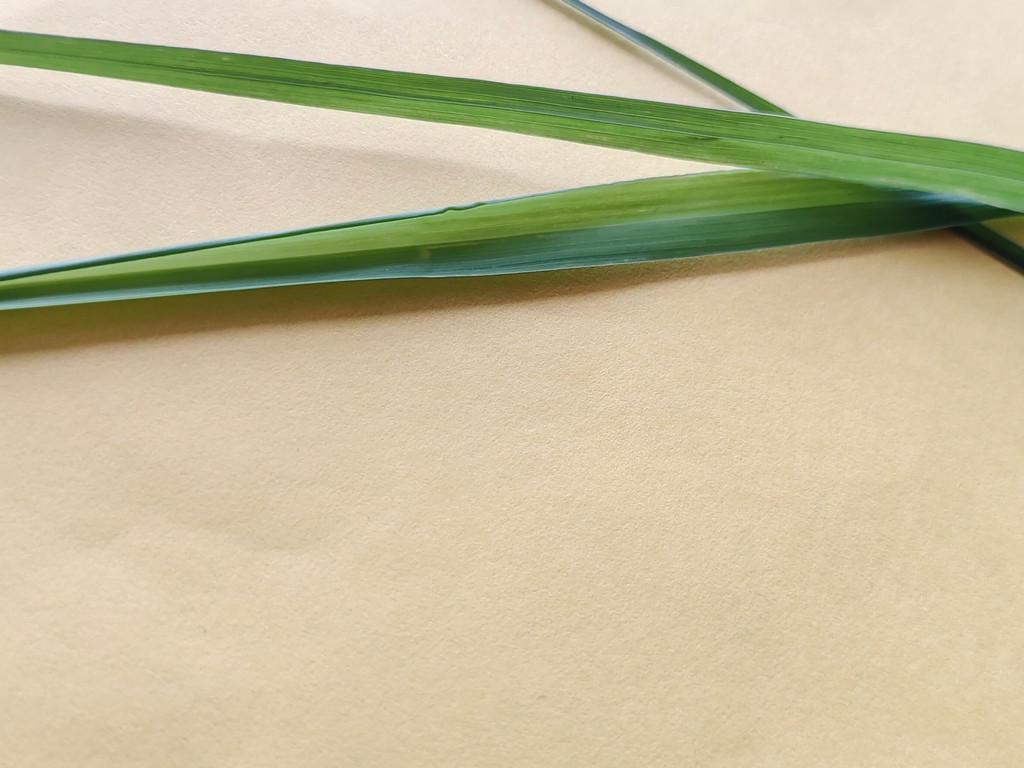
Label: Healthy